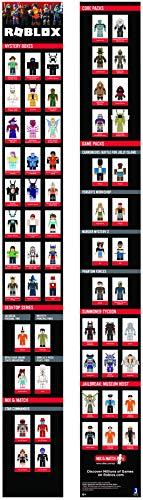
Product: Roblox Cannoneers: Battle for Jolly Island Game Pack
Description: Take your favorite Roblox adventures off the screen and into the real world with this unique game pack, featuring two iconic characters and accessories.
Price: $11.84
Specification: ProductDimensions:1x2x3inches|ItemWeight:5ounces|ShippingWeight:5ounces(Viewshippingratesandpolicies)|ASIN:B07PNJZ2VZ|Itemmodelnumber:ROB0266|Manufacturerrecommendedage:6yearsandup